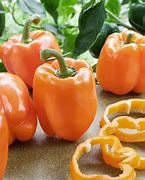
Label: capsicum